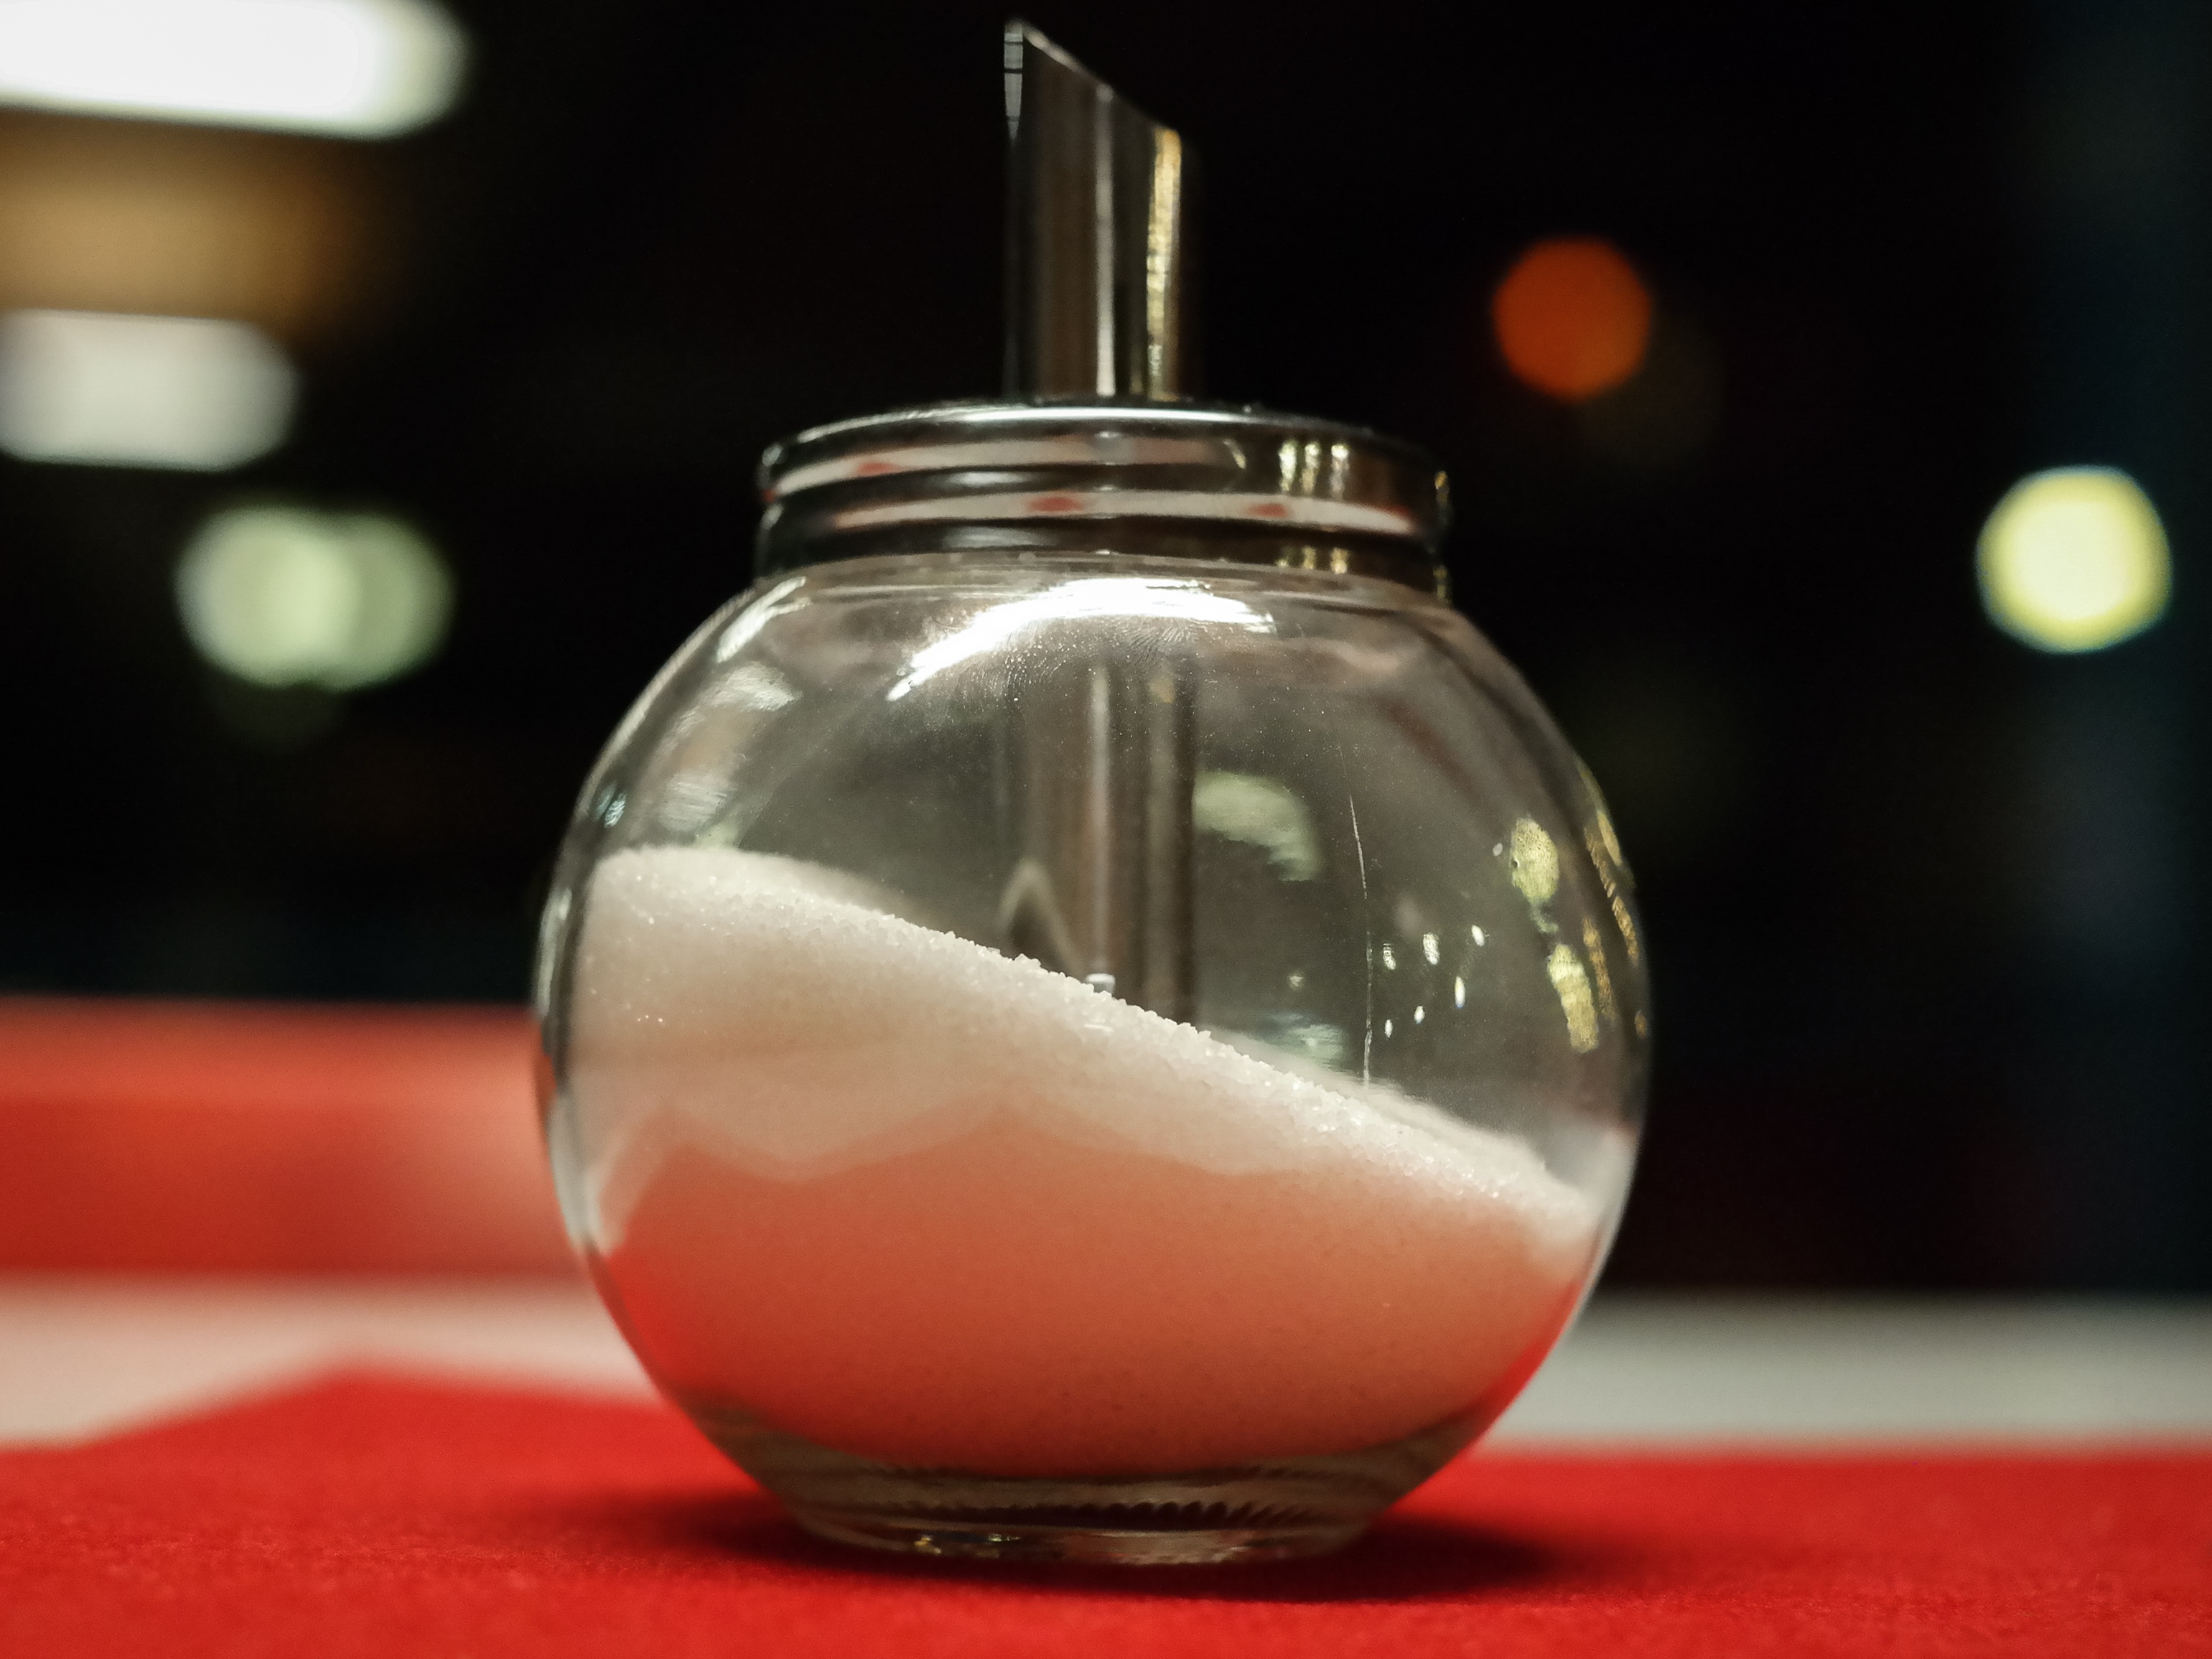
cafe, white, sweet, glass, food, bottle, candle, lighting, sugar, perfume, budget, zuckerstreuer